Eugene Casey

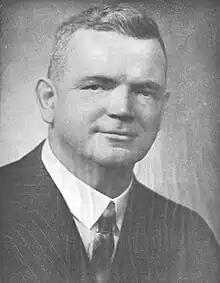
Casey in 1940

Eugene Casey (30 November 1885 - 6 October 1960) was the General Manager of New Zealand Railways Department from 1940 to 1944.